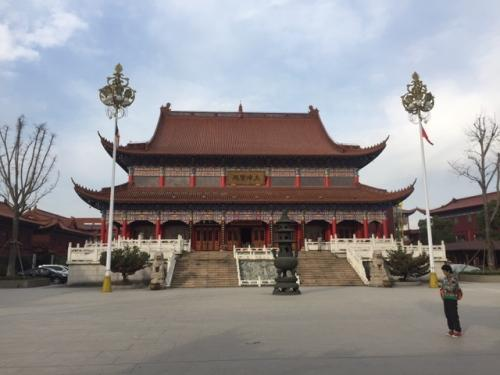
地标名称：皇罗禅寺
所在城市：苏州市·相城区